Kaufering concentration camp complex

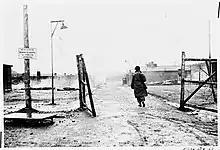
Gate of Kaufering I with American soldier

The bunkers were to be used for producing different components of the Messerschmitt Me 262A aircraft, the first operational jet aircraft, which the Germans hoped would turn the tide of war against the Allies. Messerschmitt AG hoped to produce 900 Me 262 aircraft and additional Me 163B rocket-powered aircraft at Kaufering, by employing 10,000 workers per shift in each bunker, 90,000 in all, of whom one-third were to be concentration camp prisoners. However, the construction of Diana II and Walnuss II was not finished due to the lack of concrete and steel. When the United States liberated the area in April 1945, the excavation of Weingut II was not complete, but already production machines had been set up. However, not a single aircraft was produced before liberation.